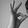
ASL letter: F